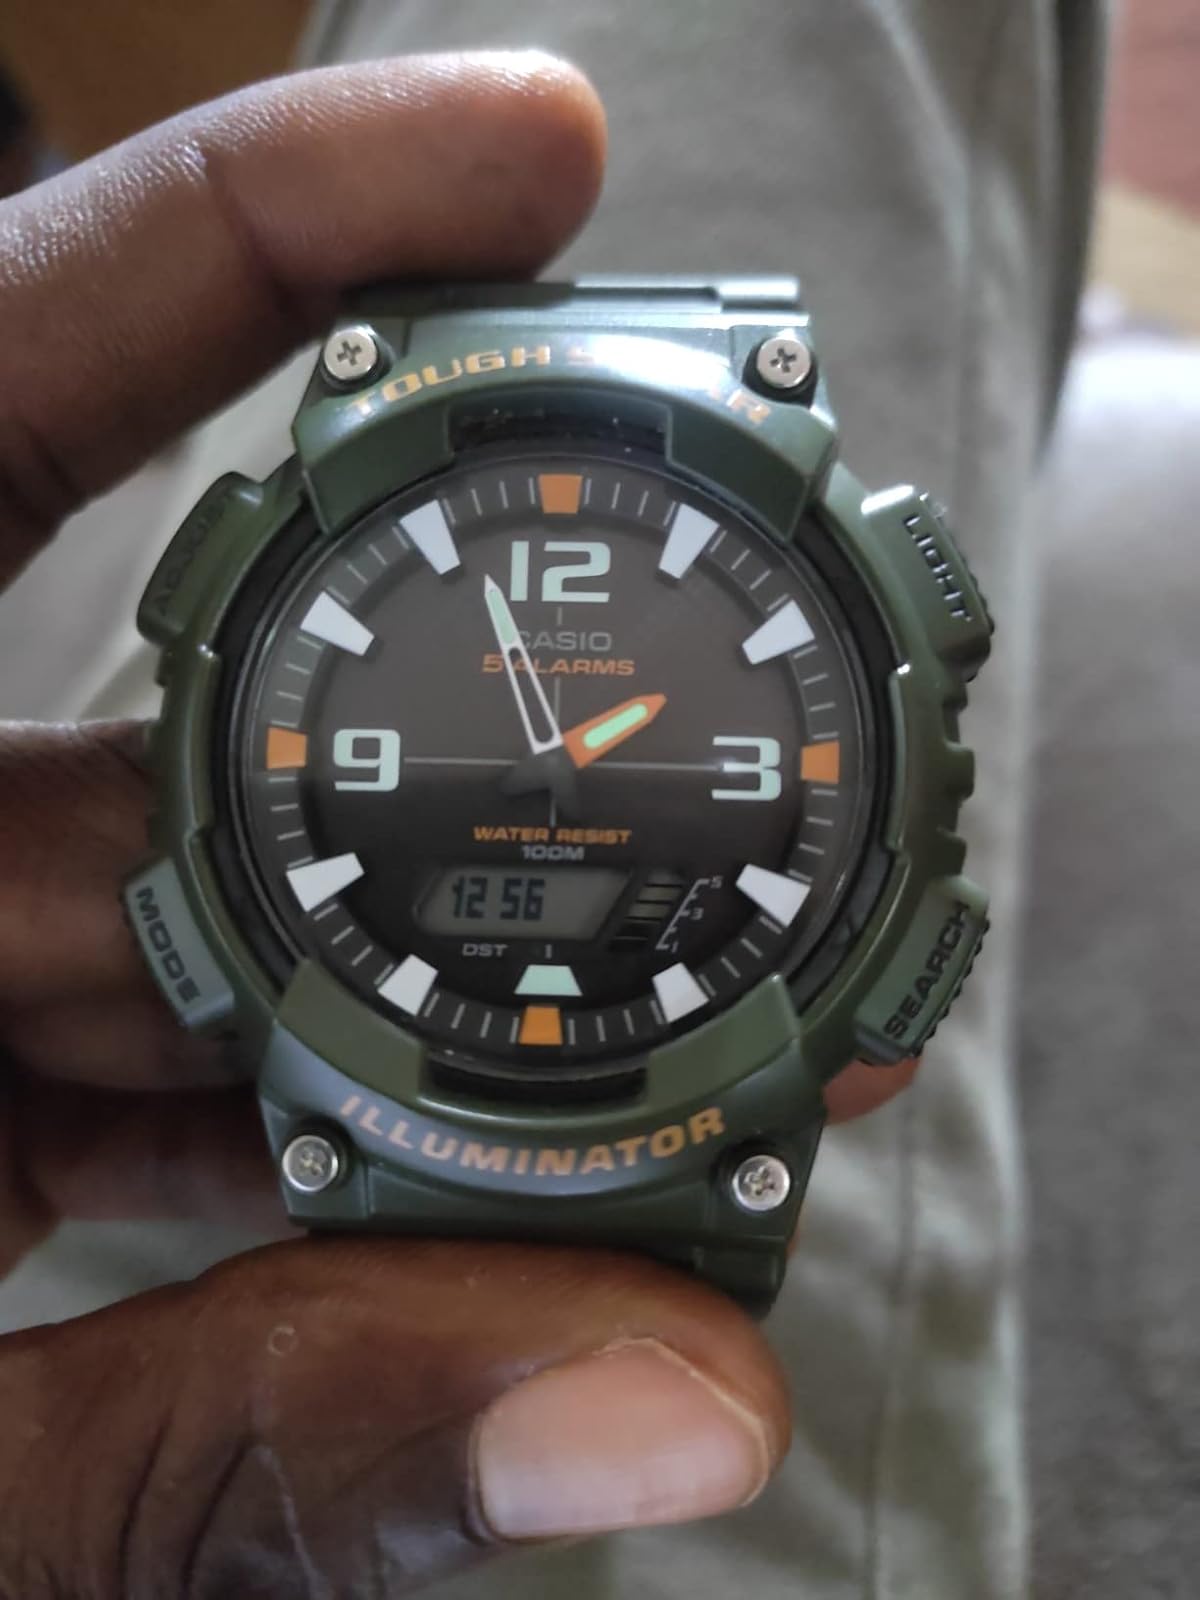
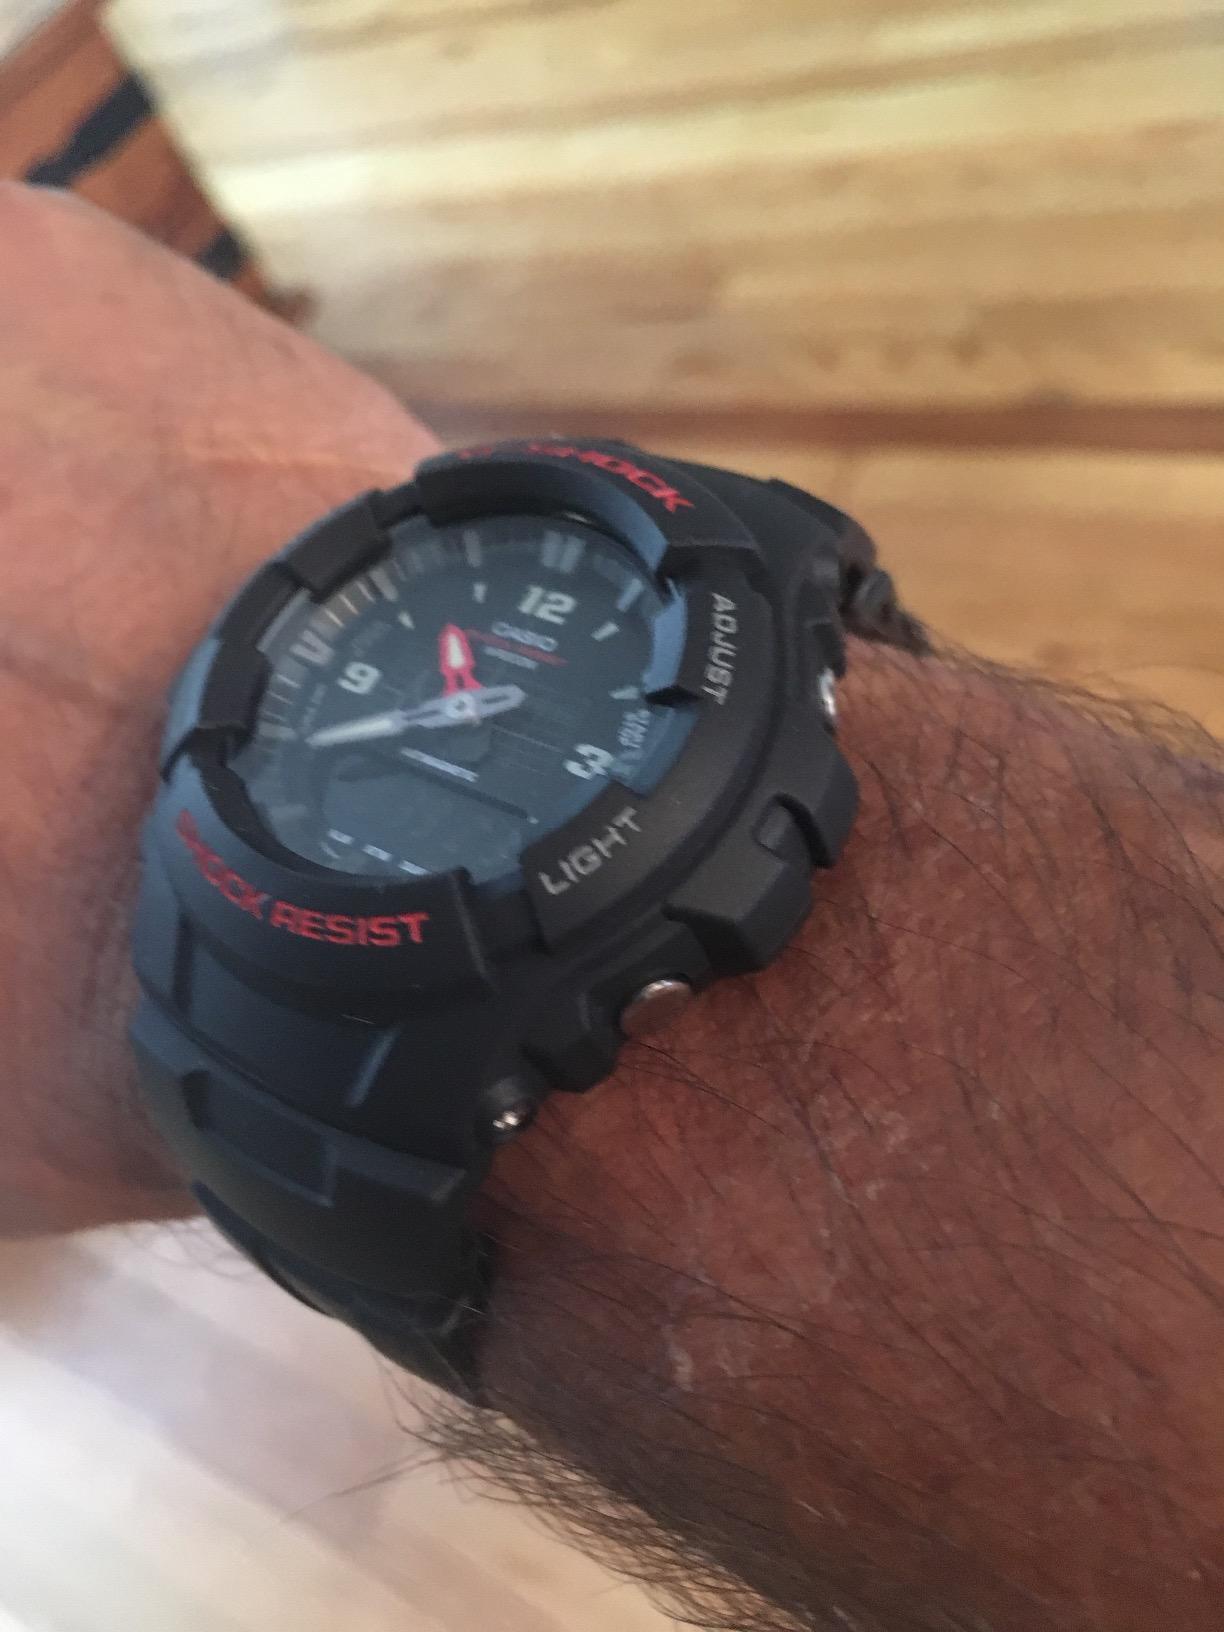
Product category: accessories_watch
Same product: no